Prince of Central Park

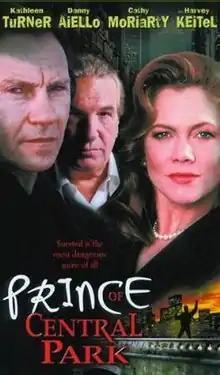

Prince of Central Park is a 2000 movie. The cast included Kathleen Turner, Danny Aiello, Harvey Keitel, and Cathy Moriarty. It was written and directed by John Leekley, and produced by Julius R. Nasso, Steven Seagal, and John P. Gulino. The film is a remake of the 1977 TV movie "The Prince of Central Park", starring Ruth Gordon and T.J. Hargrave; both films were based on the novel "The Prince of Central Park" by Evan Rhodes.